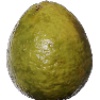
Label: Guava 1